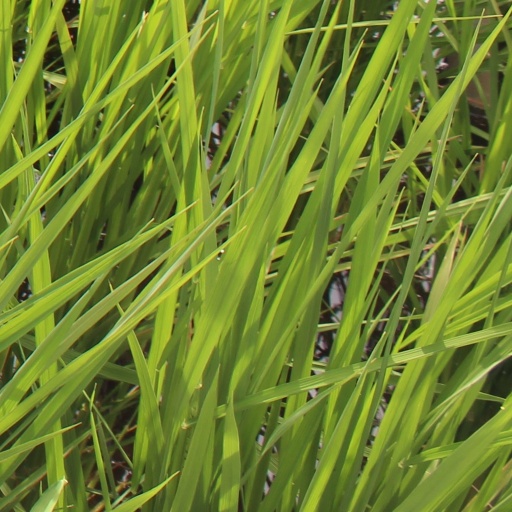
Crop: rice